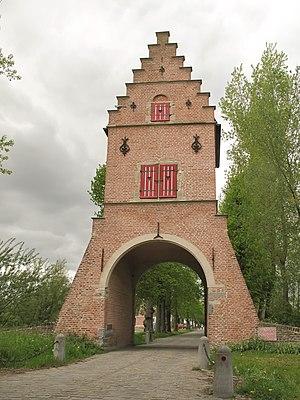
Bachte-Maria-Leerne est une section de la ville belge de Deinze située en Région flamande dans la province de Flandre-Orientale. Section de la commune de Deinze depuis 1977, elle regroupe les paroisses de Sint-Maria-Leerne et Bachte, réunies en 1823.